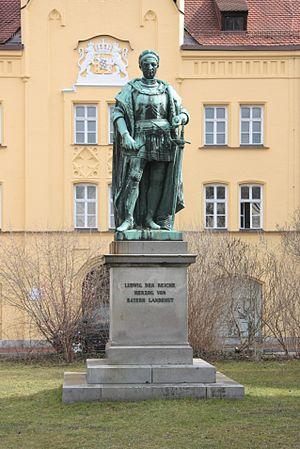
La fonderie royale de Munich est une fonderie d'art coulant exclusivement du bronze qui exista entre 1822 et 1931. Beaucoup de statues de Munich et de ses environs y ont été réalisées.